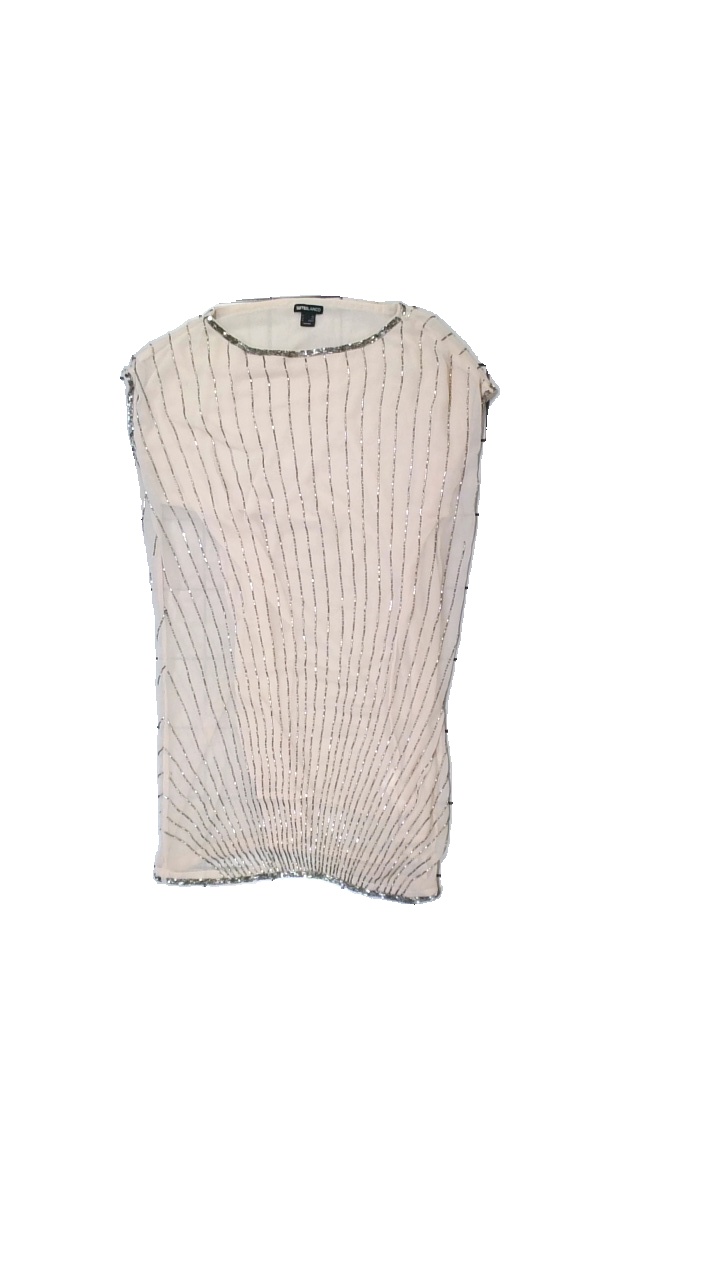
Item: Dress (Ladies)
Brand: Suiteblanco
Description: klänning med pärlmönster
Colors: Beige
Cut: C-collar
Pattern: Glitter
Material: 100% polyester
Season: All
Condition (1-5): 3
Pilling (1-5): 5
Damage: lösa trådar
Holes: Minor
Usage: Export
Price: <50